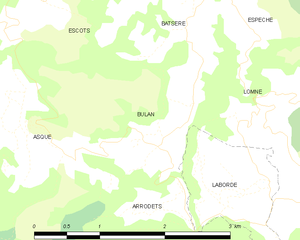
Bulan est une commune française située dans le département des Hautes-Pyrénées, en région Occitanie.